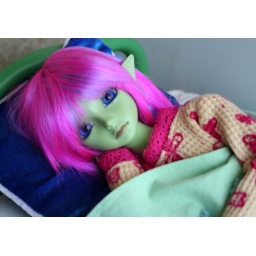
Grynn &amp;amp; her cat sleeping in